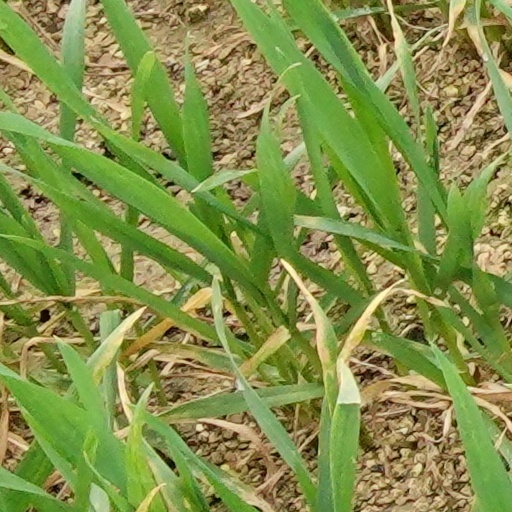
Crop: wheat